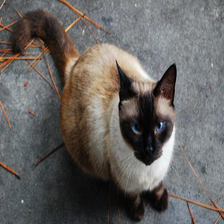
Species: cat
Breed: Siamese